StAR-related transfer domain

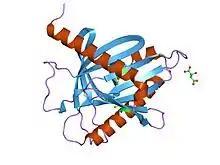
star-related lipid transport domain of mln64

START (StAR-related lipid-transfer) is a lipid-binding domain in StAR, HD-ZIP and signalling proteins. The archetypical domain is found in StAR (Steroidogenic acute regulatory protein), a mitochondrial protein that is synthesized in steroid-producing cells. StAR initiates steroid production by mediating the delivery of cholesterol to the first enzyme in the steroidogenic pathway. The START domain is critical for this activity, perhaps through the binding of cholesterol. Following the discovery of StAR, 15 START-domain-containing proteins (termed STARD1 through STARD15) were subsequently identified in vertebrates as well as other that are related.